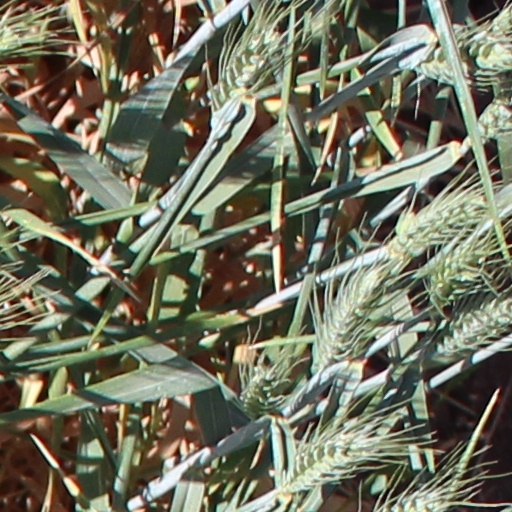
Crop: wheat